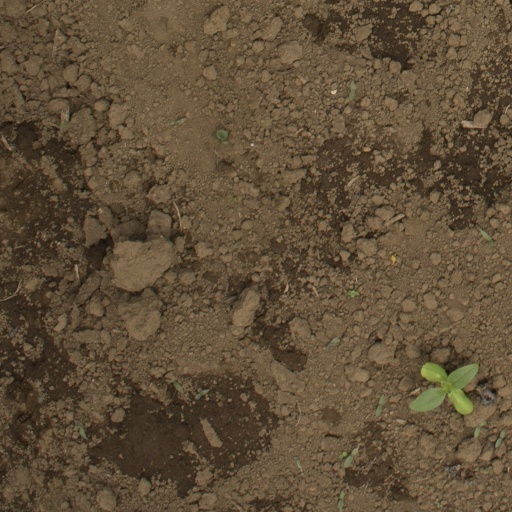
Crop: Jerusalem artichoke